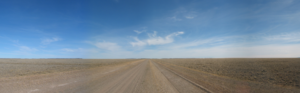
La route nationale 40 est une importante voie routière d'Argentine qui traverse le pays du nord au sud, depuis La Quiaca à la frontière bolivienne dans la province de Jujuy jusqu'au cap Virgenes à l'extrême sud de la Patagonie. C'est la route la plus longue du pays. Elle court parallèlement à la Cordillère des Andes en reliant les parcs nationaux les plus importants et traverse plusieurs des régions touristiques et des attraits principaux du territoire. Actuellement ce trajet mythique a été promu comme produit touristique national. La route commence en Patagonie au niveau de la mer et s'étend sur environ 5 000 km, traversant 20 parcs nationaux, 18 cours d'eau importants, reliant 27 cols andins. Elle culmine à 4 895 mètres au niveau du col d'Abra del Acay dans la province de Salta.